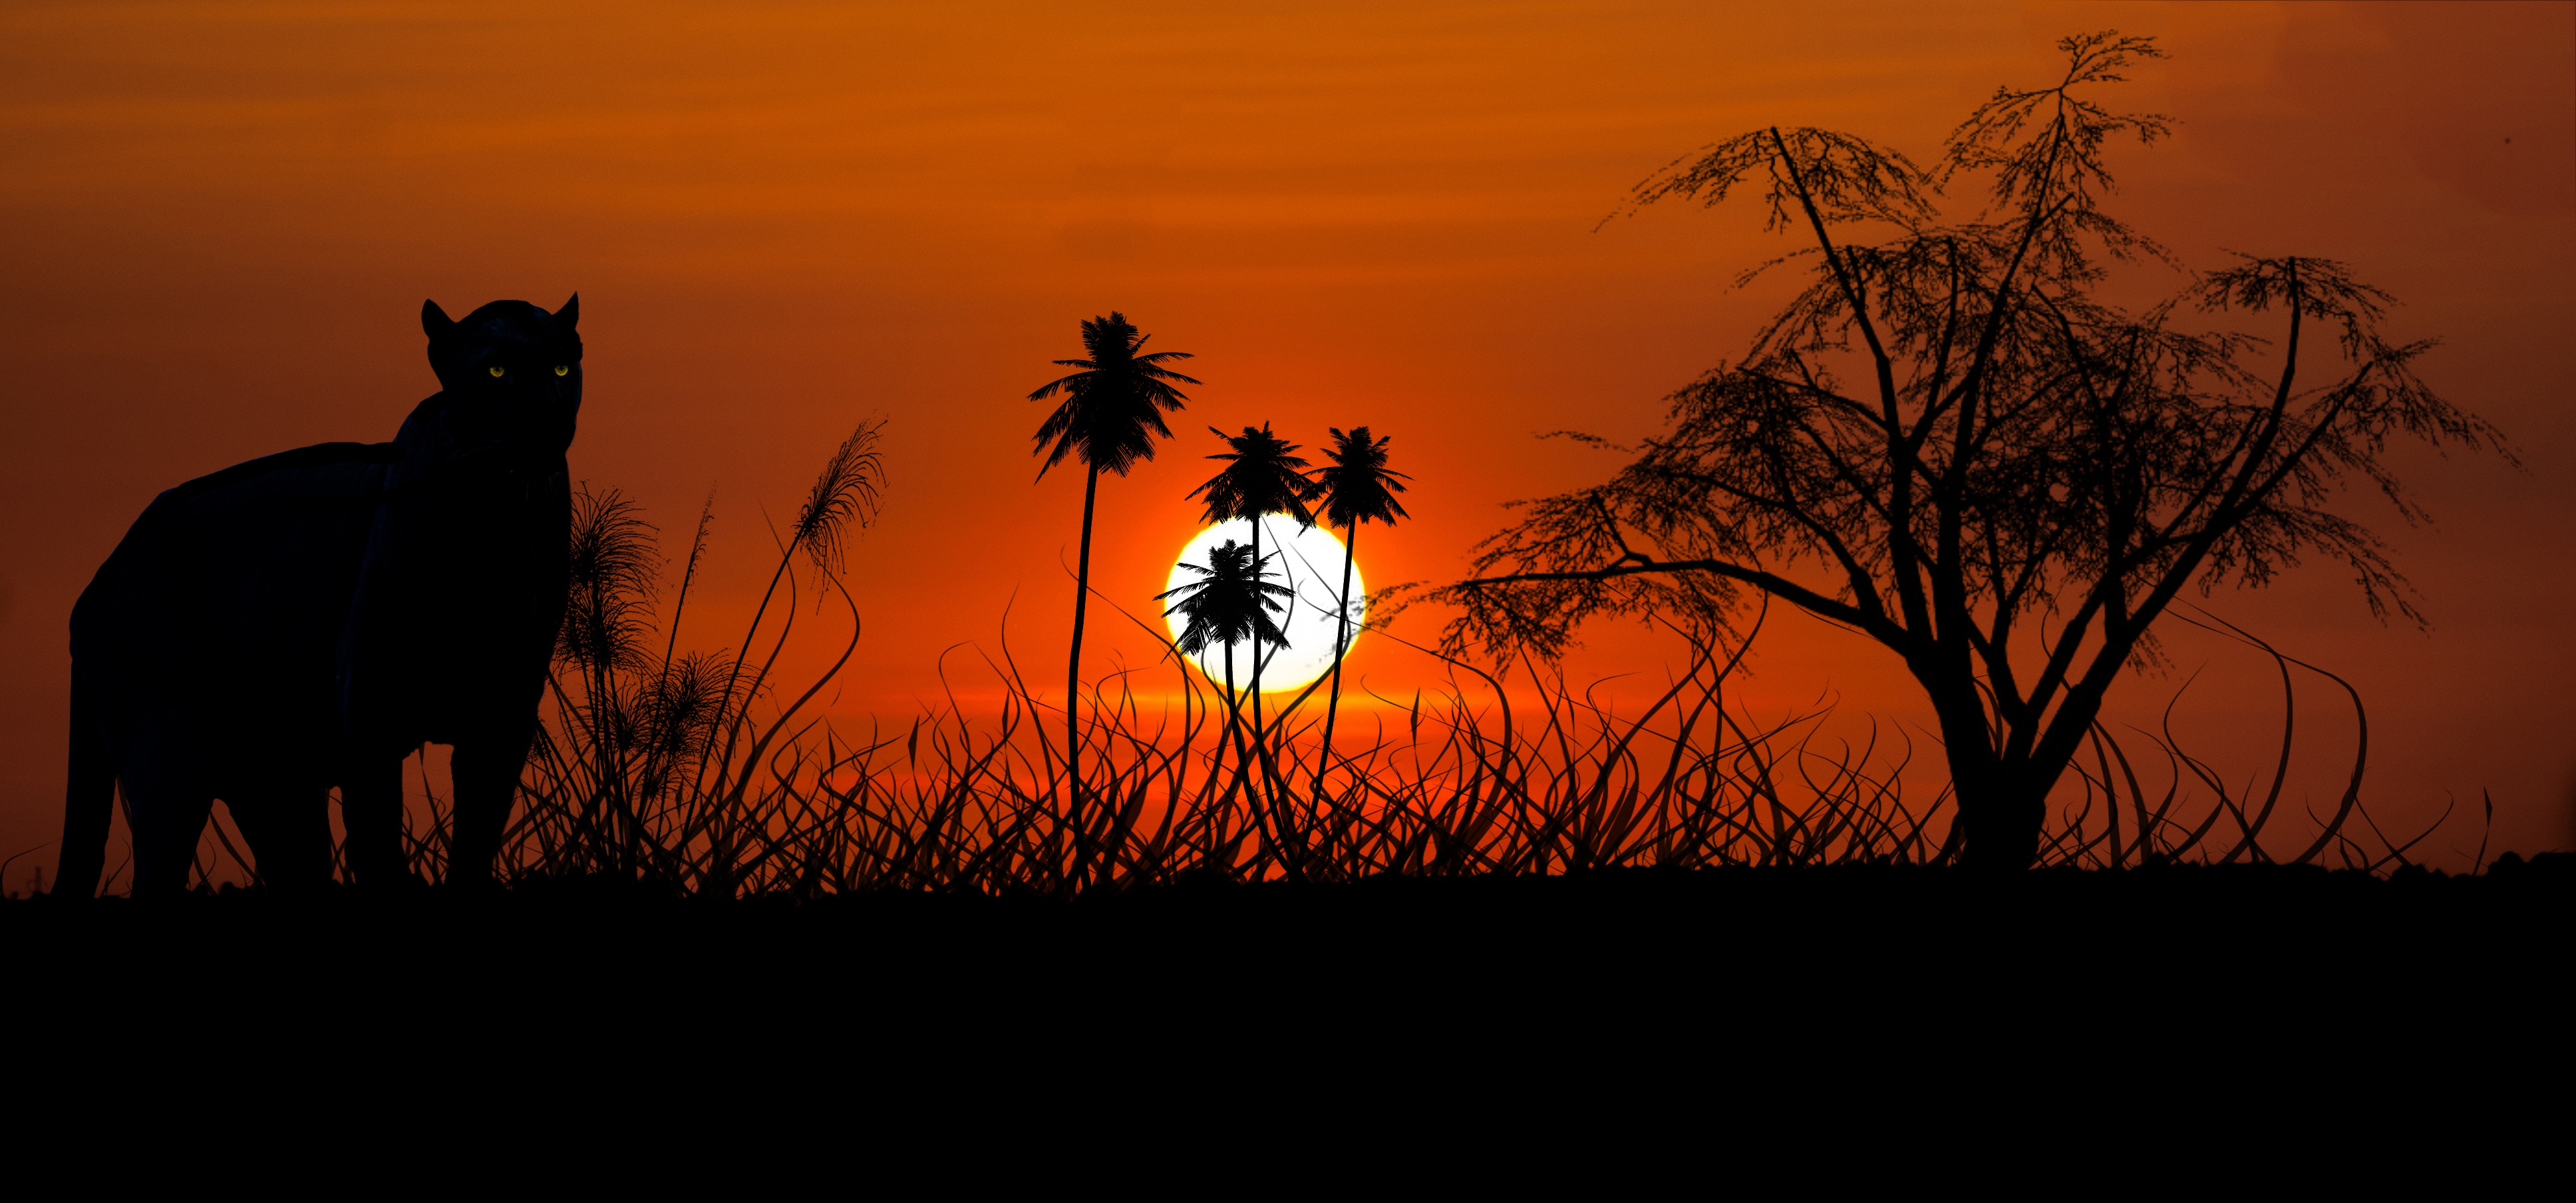
silhouette, sunrise, sunset, prairie, morning, dawn, dusk, evening, savanna, plain, jaguar, expensive, silhouettes, wood computer, garfik